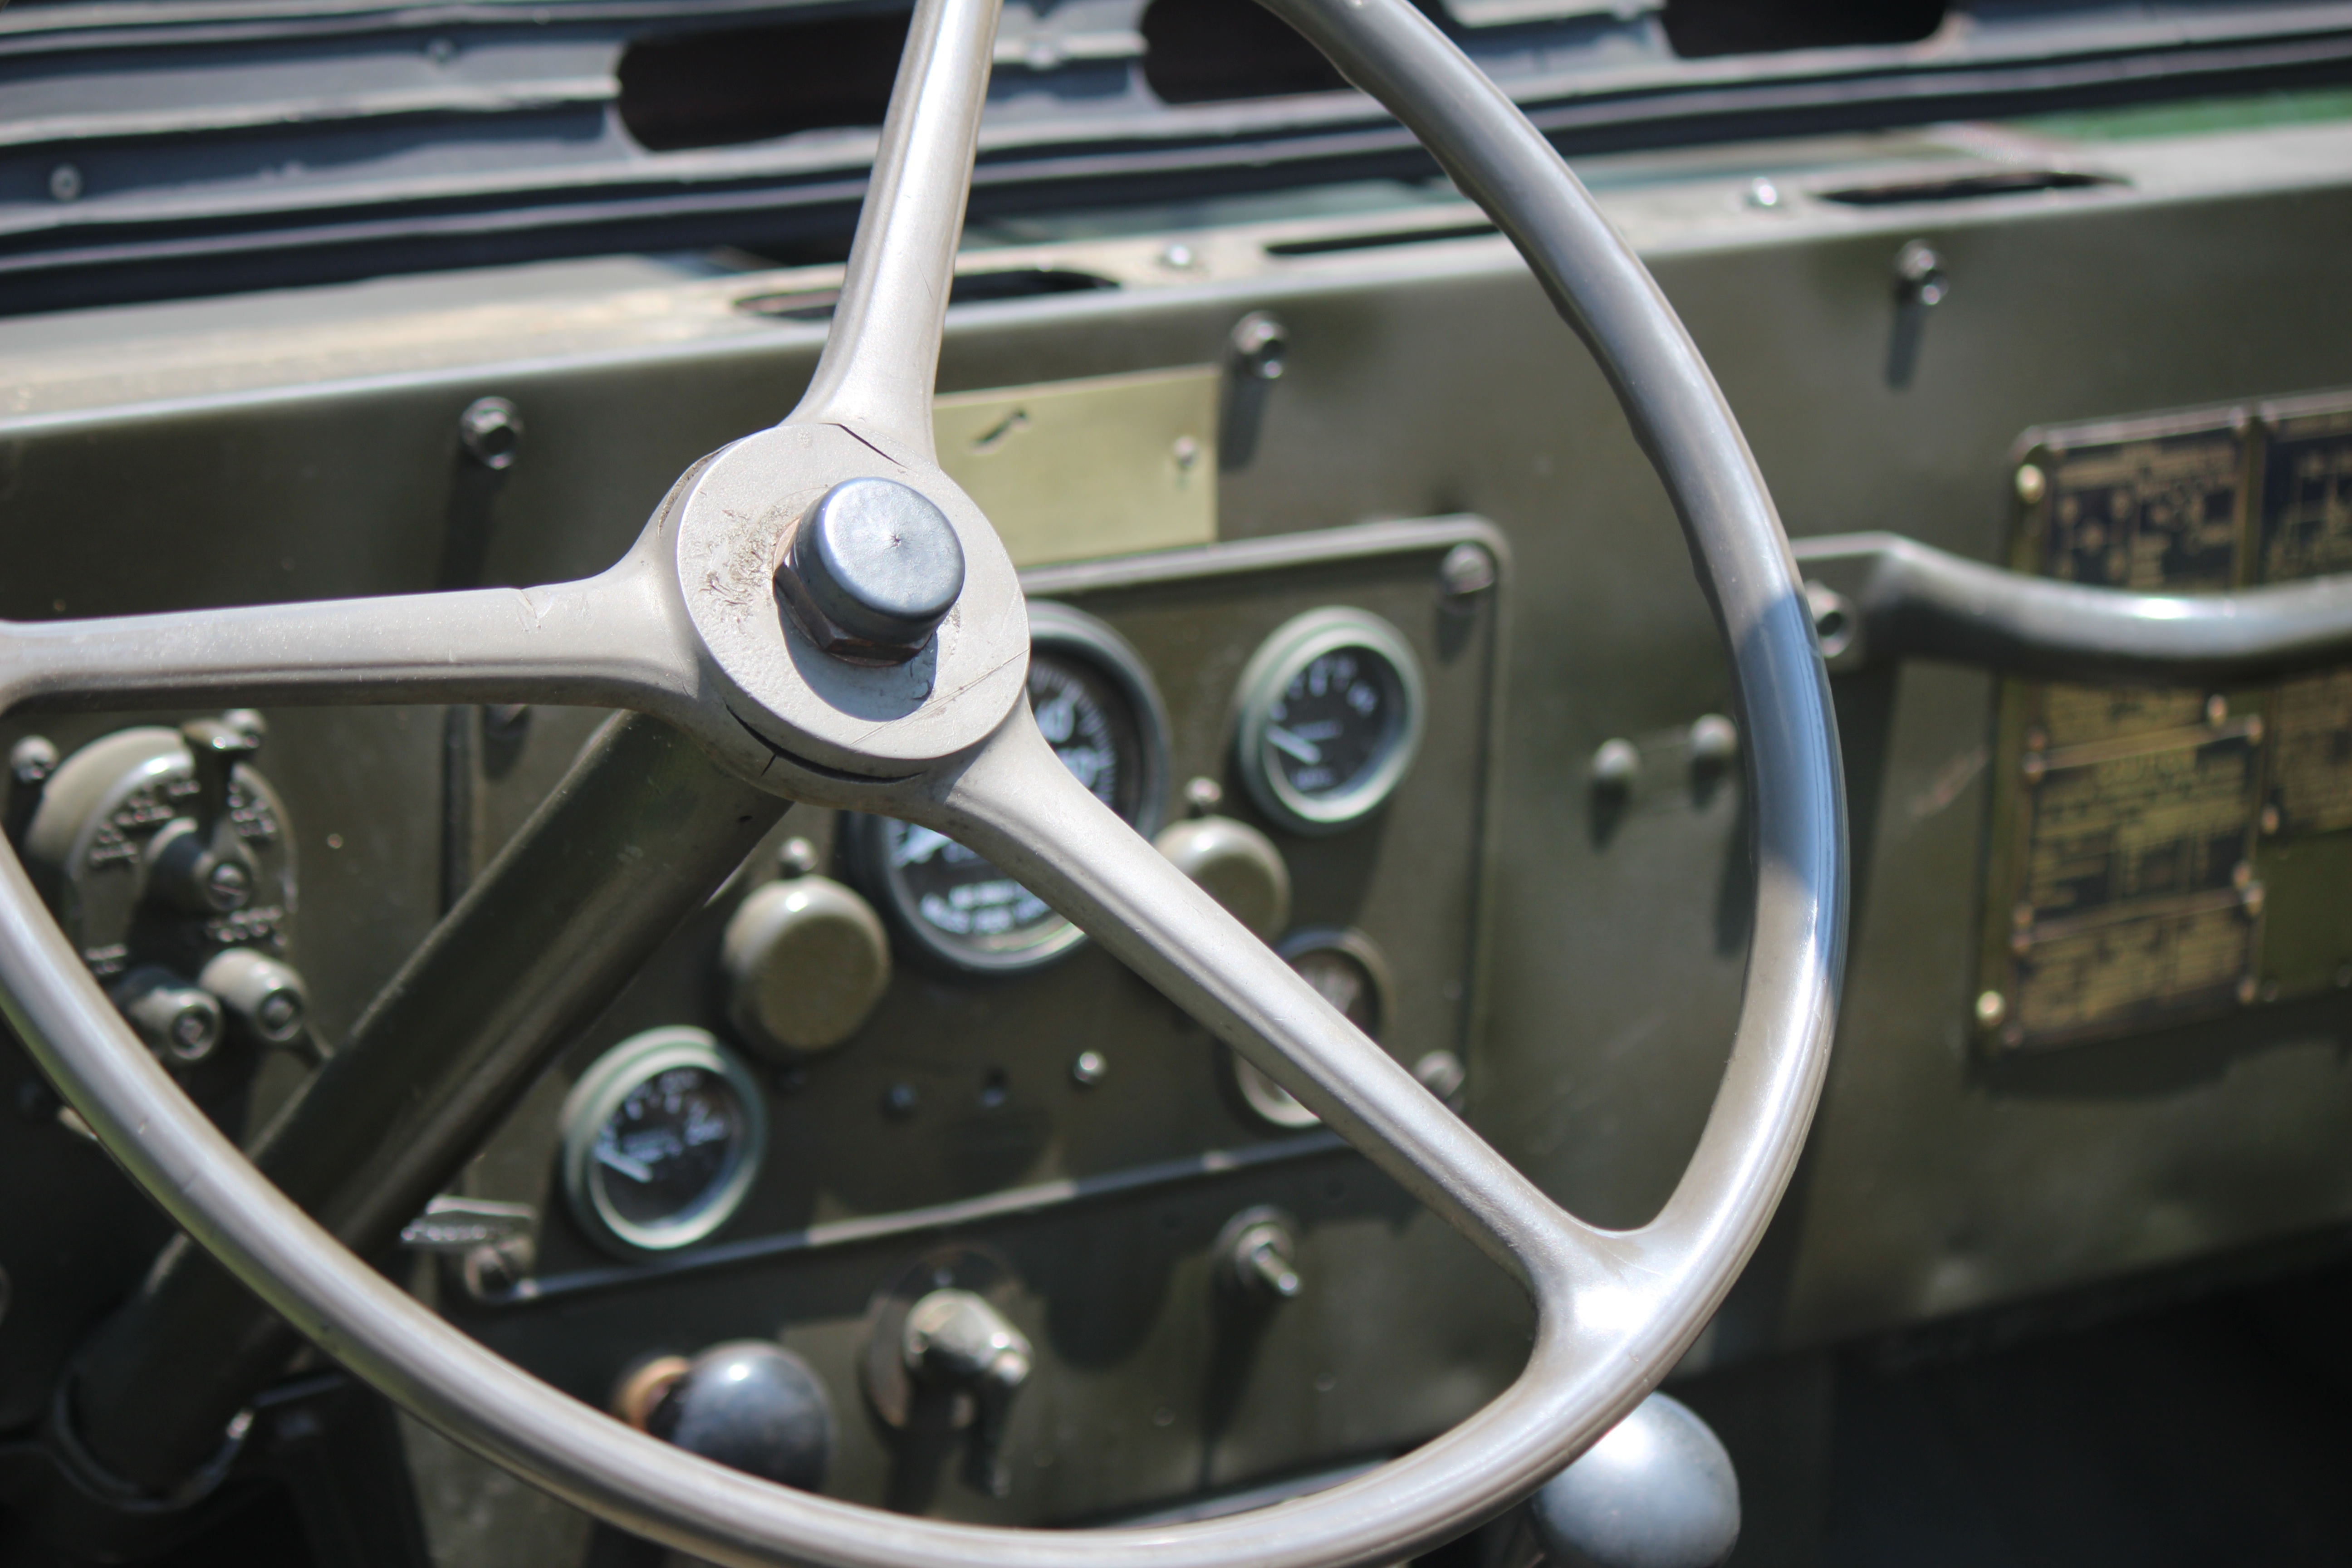
car, vintage, wheel, automobile, old, jeep, military, transport, army, vehicle, steering wheel, motor vehicle, vintage car, war, american, steering, antique car, city car, off road vehicle, land vehicle, automobile make, automotive exterior, family car, steering part